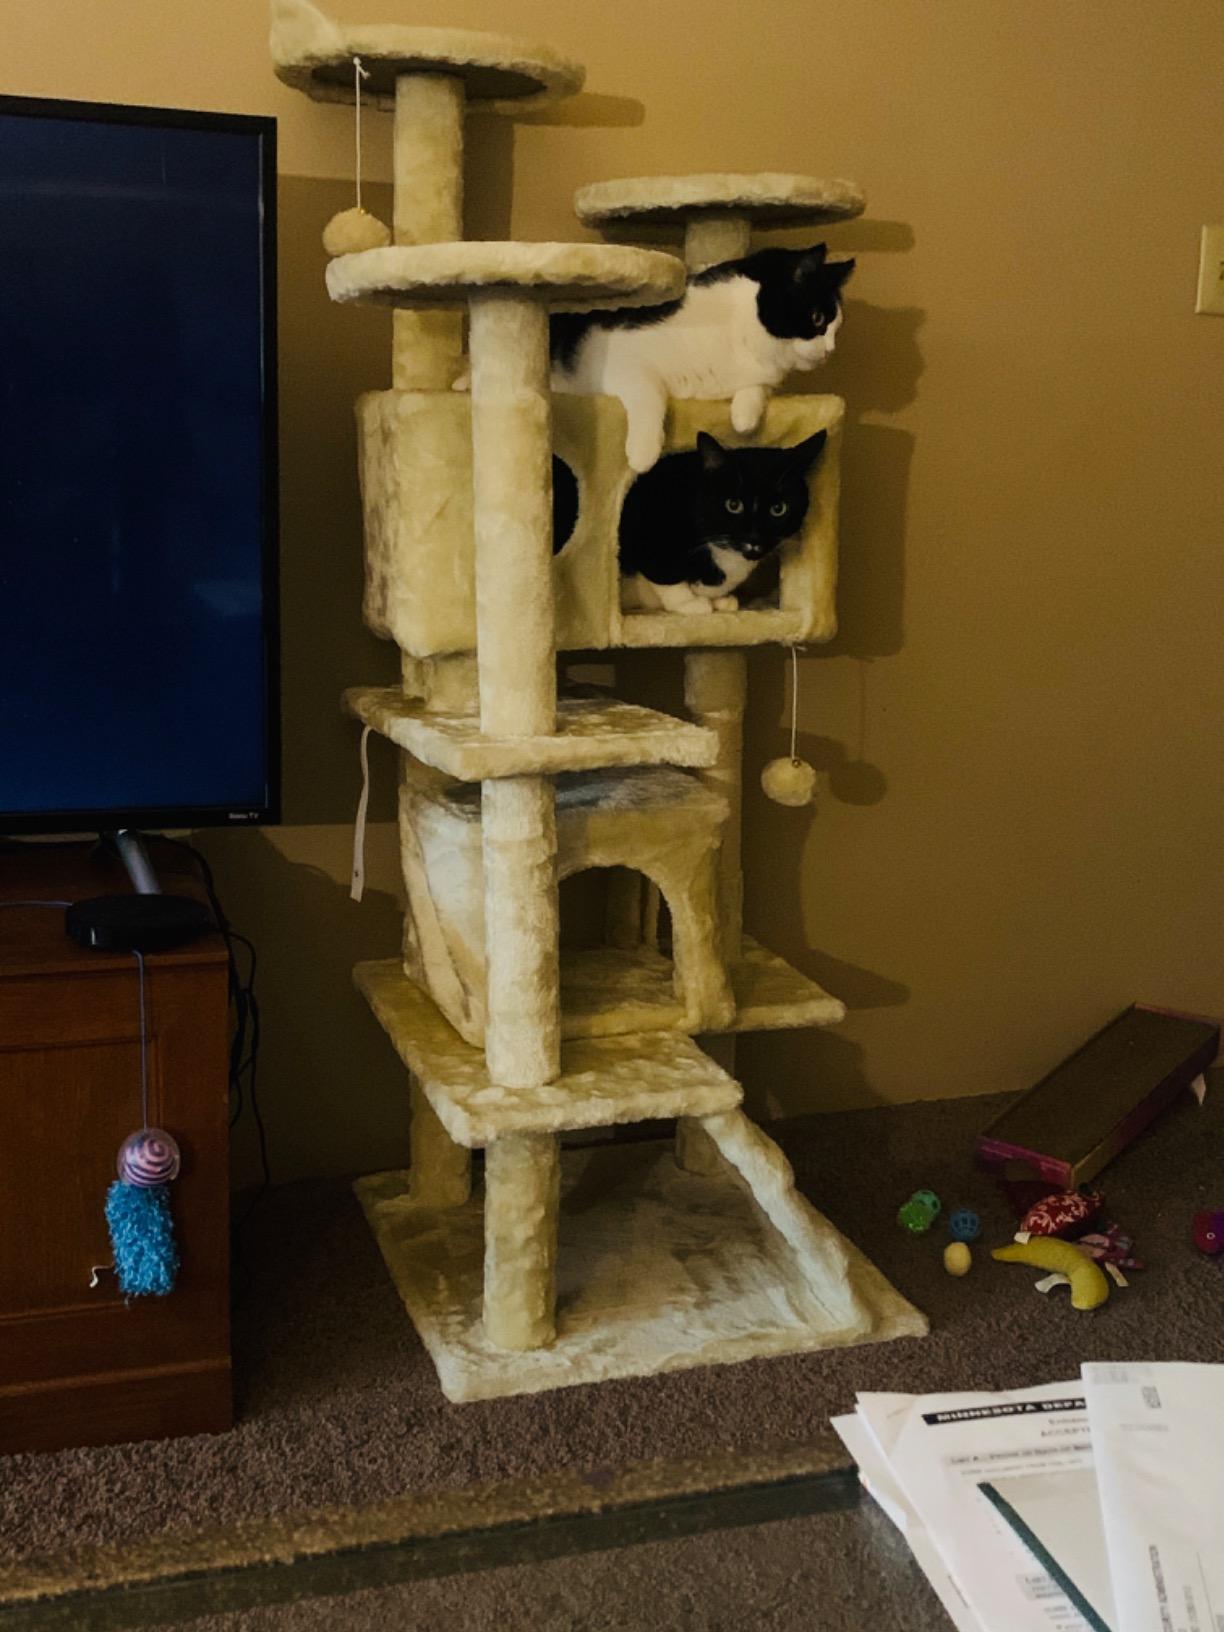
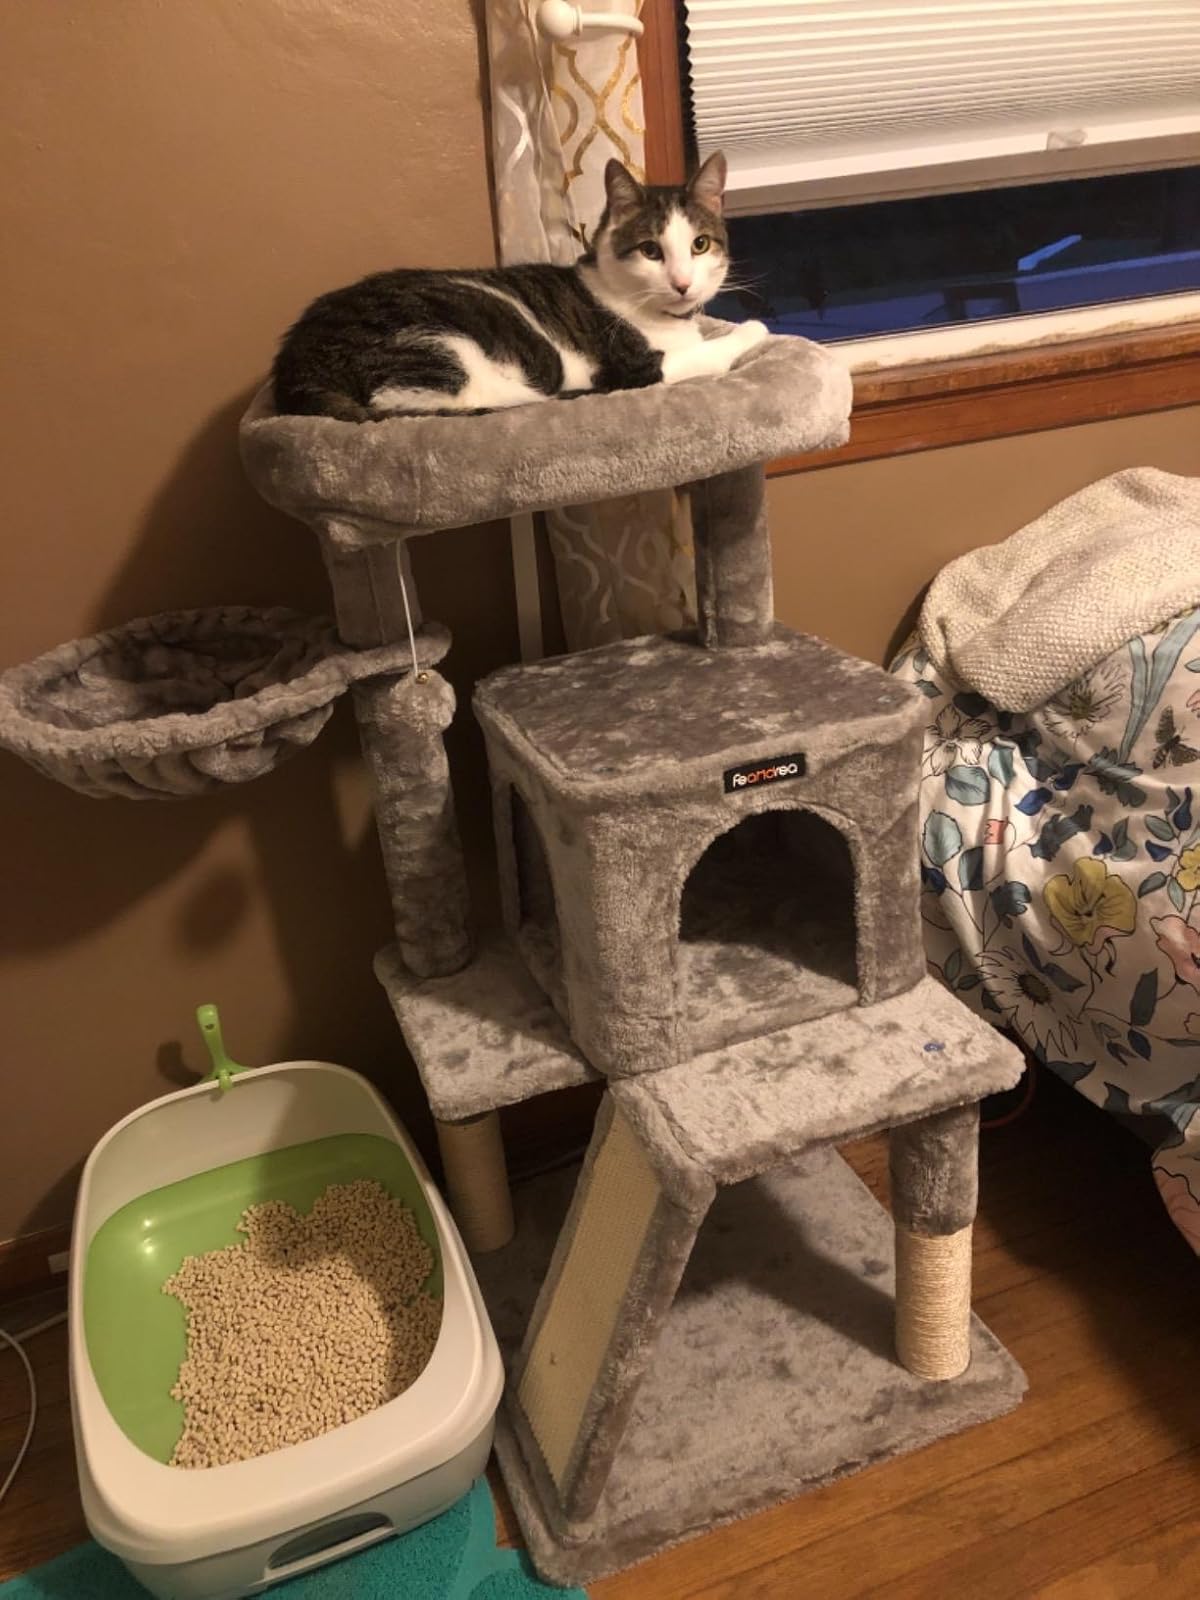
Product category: items_cat tree
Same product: no